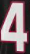
Number: 4